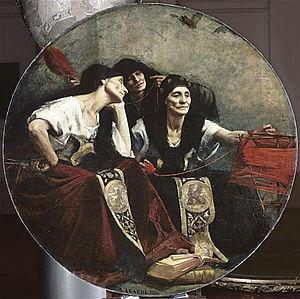
Le Château d'Indolence, poème allégorique, écrit en imitation de Spenser est un poème de James Thomson paru en 1748.
Les Parques sont, dans la religion romaine ou la mythologie romaine, les divinités maîtresses de la destinée humaine, de la naissance à la mort. Elles sont généralement représentées comme des fileuses mesurant la vie des hommes et tranchant le destin. Selon l'écrivain Jacques Lacarrière : « elles sont le symbole de l'évolution de l'univers, du changement nécessaire qui commande aux rythmes de la vie et qui impose l'existence et la fatalité de la mort ».